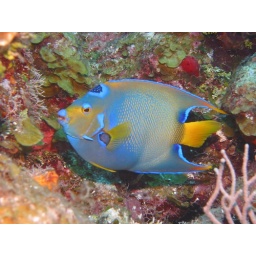
This is a Queen Angel fish which can be found in the waters off the coast of Roatan, Honduras